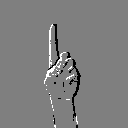
ASL letter: d